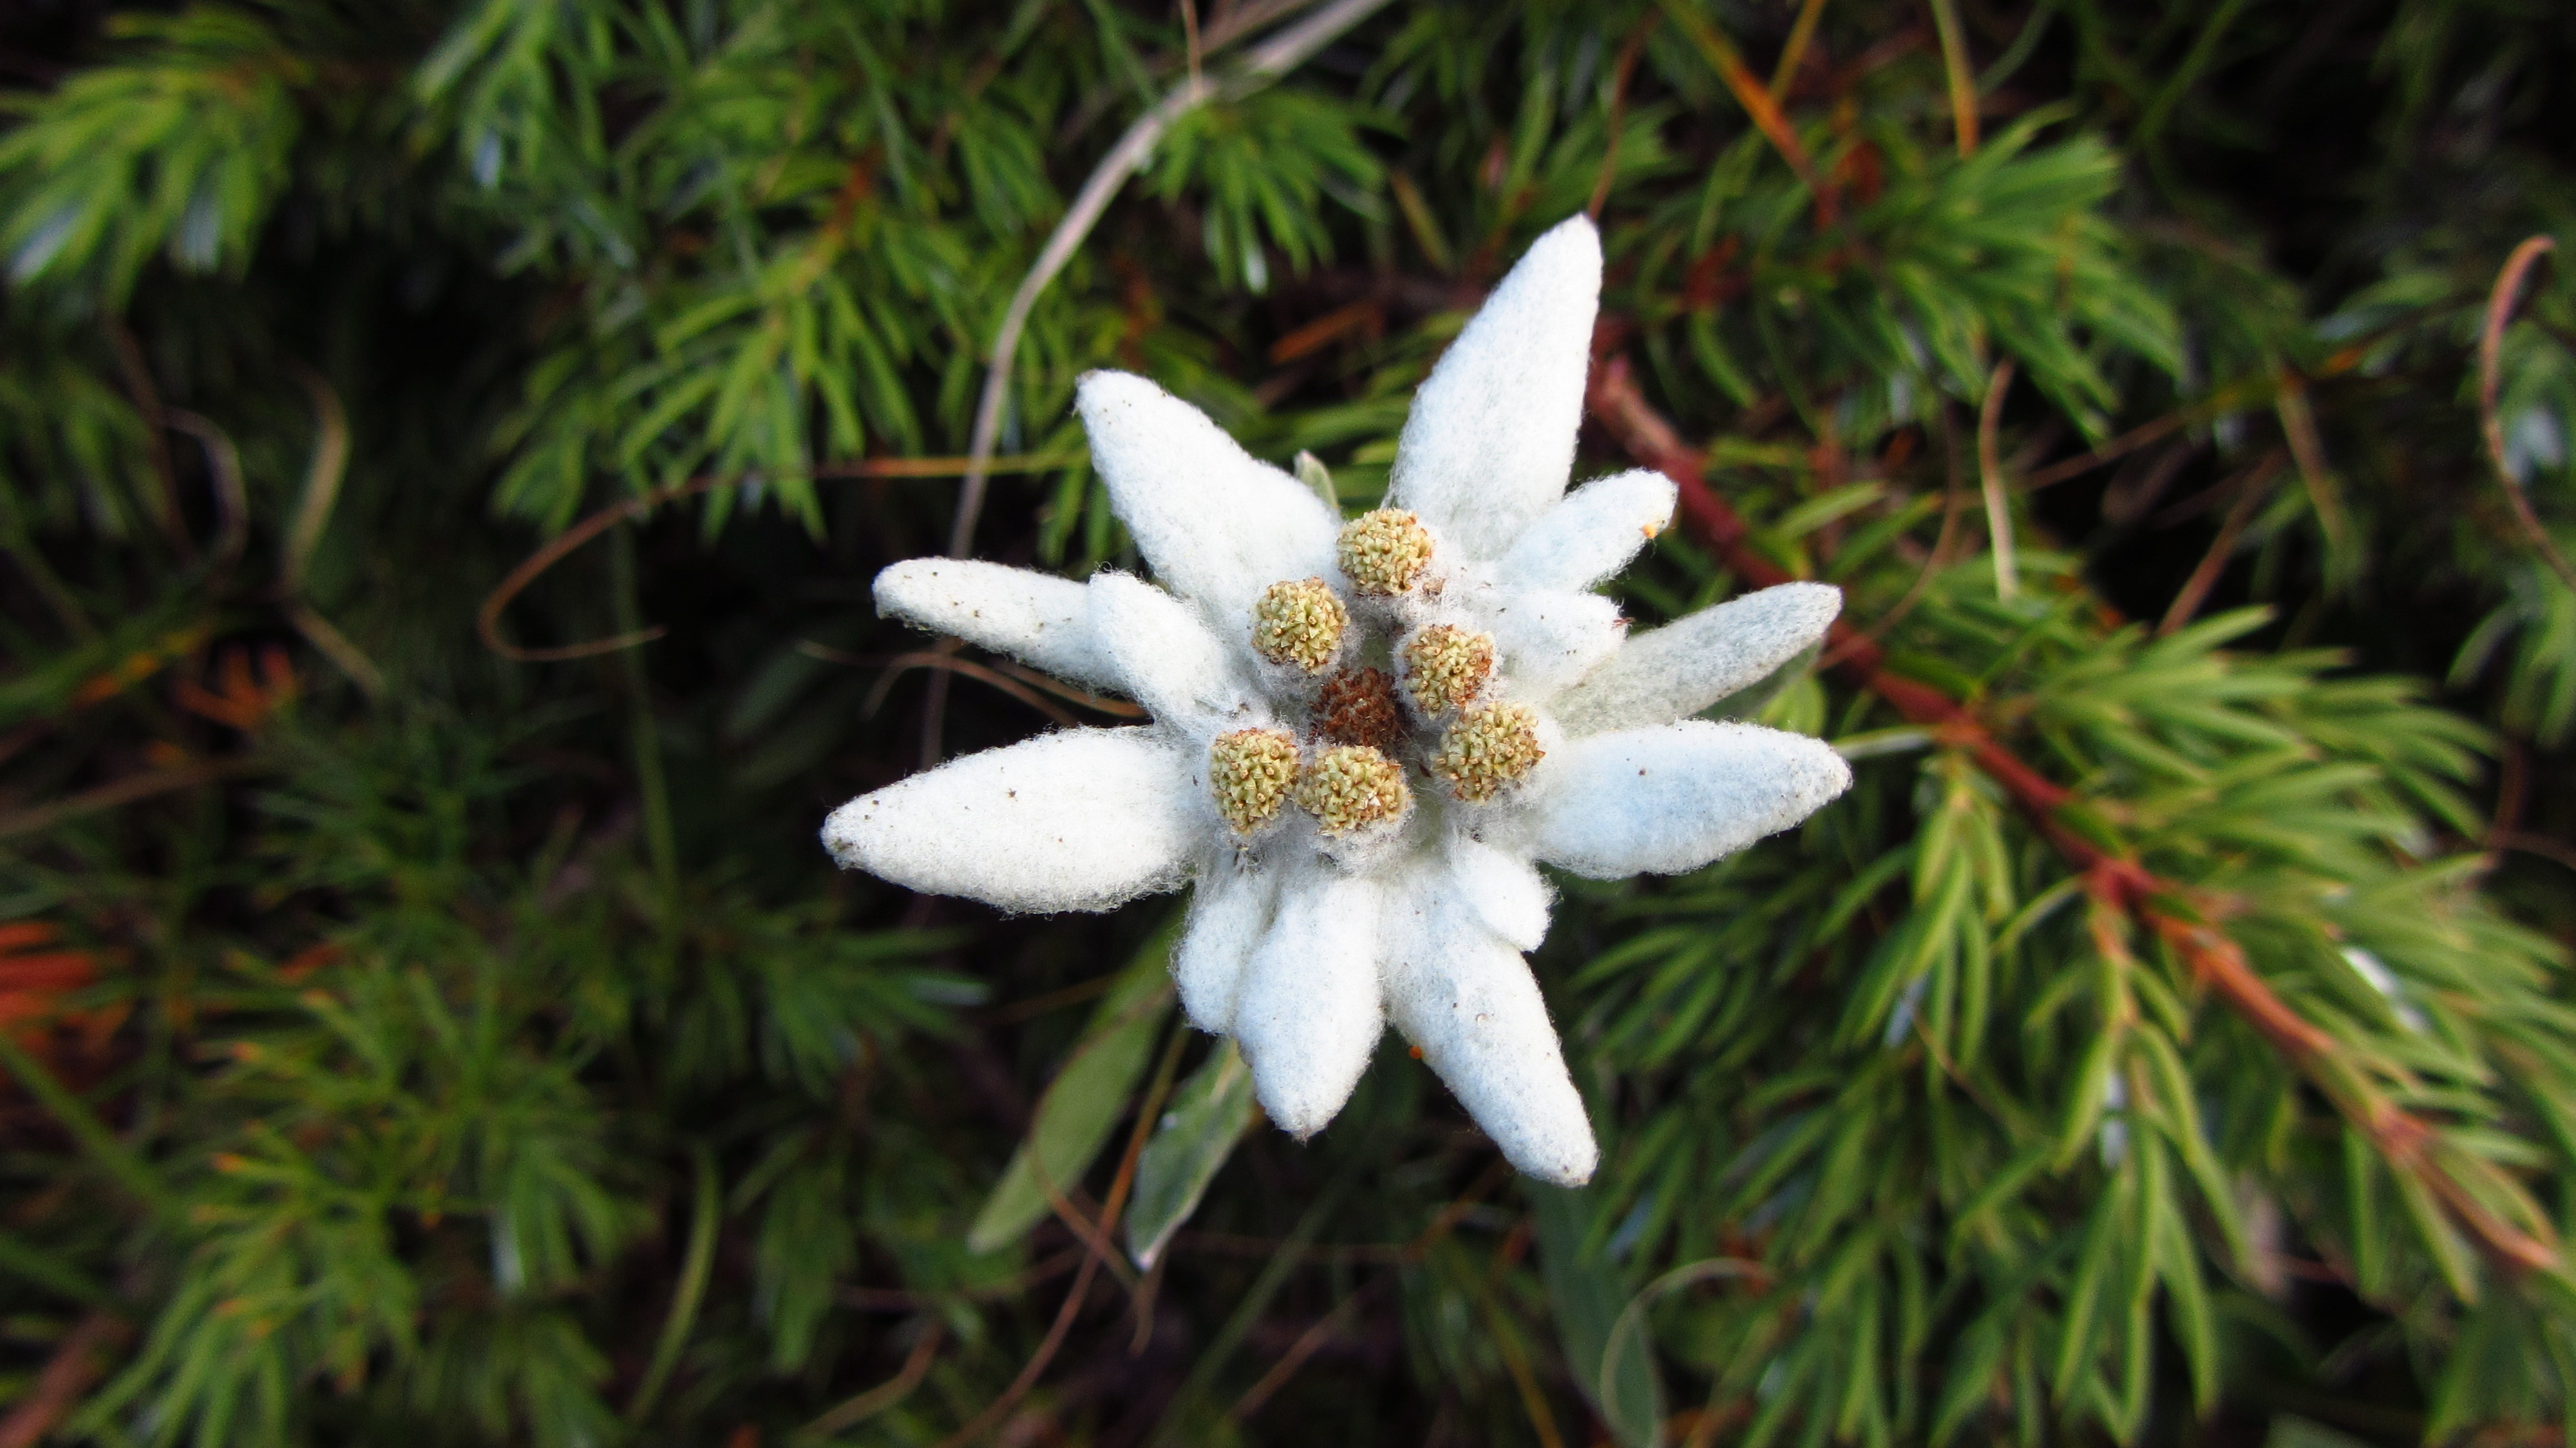
plant, flower, botany, flora, wildflower, shrub, mountain flowers, macro photography, mountain nature, edelweiss, flowering plant, mountain flower, summer mountain, alpine star, mountain flora, land plant